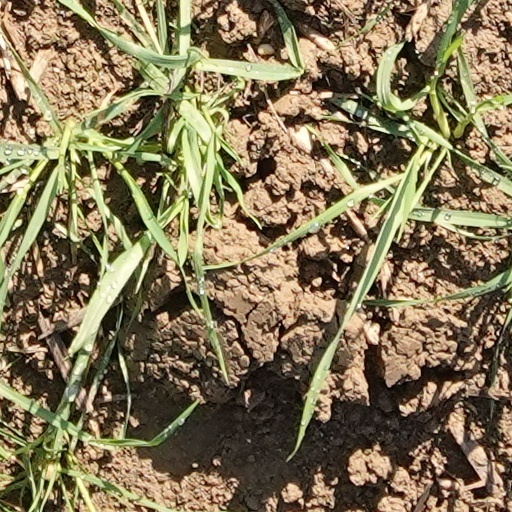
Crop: wheat